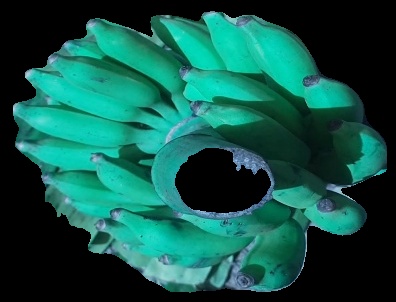
Variety: elakki-bale
Grade: grade3